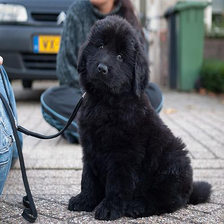
Species: dog
Breed: newfoundland